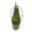
Label: pear